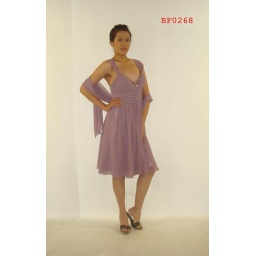
Polyester chiffon short dress with beading on the front center chest. (available in photo color and black